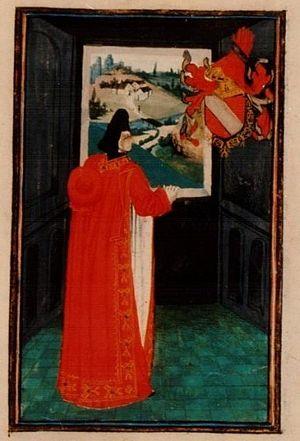
La famille de Neuchâtel-Bourgogne est originaire de Neuchâtel-Urtière, dans le département du Doubs, à ne pas confondre avec la Maison de Neuchâtel qui a donné naissance à une dynastie de comtes suisses.